2014 Australian Carrera Cup Championship

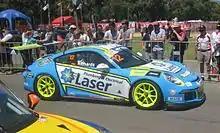
Steven Richards won the championship driving this Laser Plumbing & Electrical entry

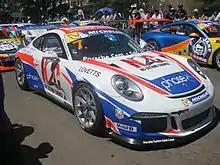
Warren Luff placed second in the championship in this No Second Chance/Phase 8 entry

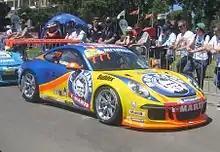
Nick Foster placed fifth in the championship in this Sonic Motor Racing Services entry

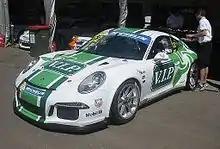
Brenton Ramsay placed 17th in the championship in this Phenix Motorsport entry

Note: All teams competed with the Porsche 911 GT3 Cup Type 991, which was the only model eligible for the championship.